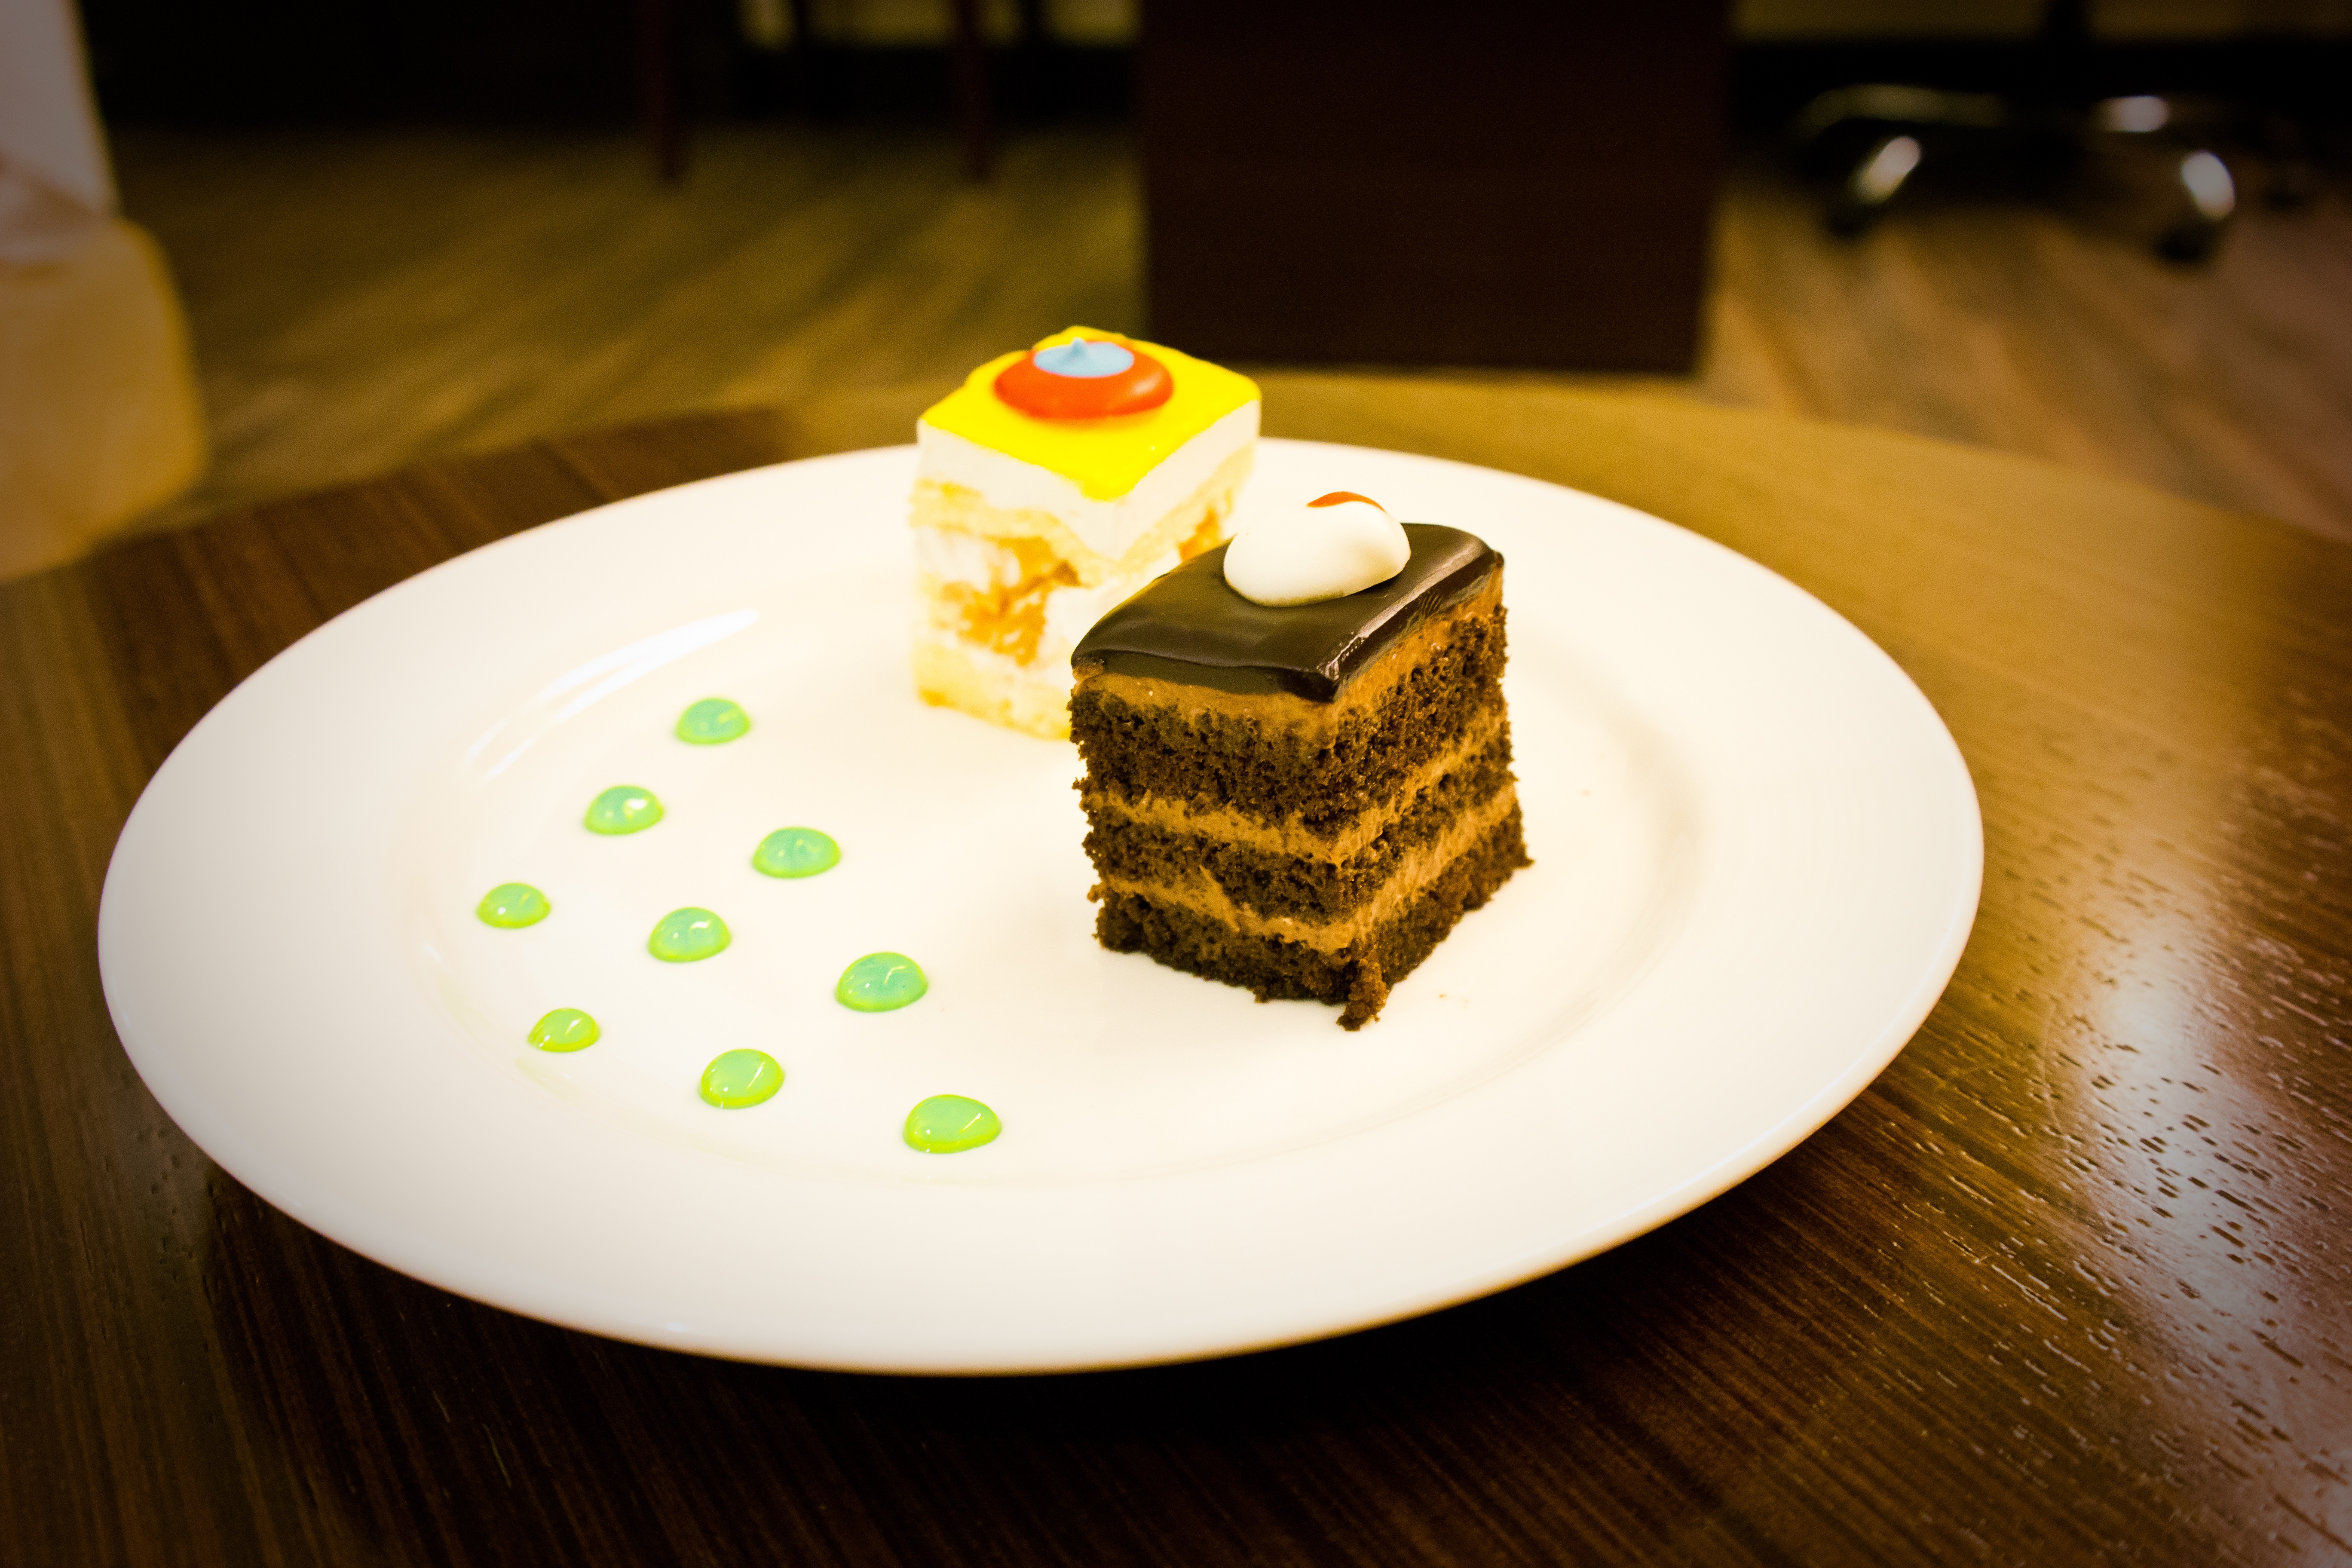
meal, food, chocolate, baking, dessert, lighting, cake, birthday cake, icing, shape, sweetness, flavor, cake decorating